Muammar Gaddafi

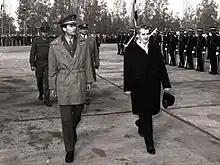
Gaddafi with Romanian President Nicolae Ceaușescu in Bucharest, 1974

On 16 April 1973, Gaddafi proclaimed the start of a "Popular Revolution" in a speech at Zuwarah. He initiated this with a five-point plan, the first point of which dissolved all existing laws, to be replaced by revolutionary enactments. The second point proclaimed that all opponents of the revolution had to be removed, while the third initiated an administrative revolution that Gaddafi proclaimed would remove all traces of bureaucracy and the bourgeoisie. The fourth point announced that the population must form People's Committees and be armed to defend the revolution, while the fifth proclaimed the beginning of the Cultural Revolution in Libya, to expunge the country of "poisonous" foreign influences. He began to lecture on this new phase of the revolution in Libya, Egypt, and France. As a process, it had many similarities with the Cultural Revolution implemented in China.